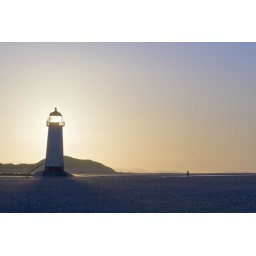
Bait collector walking towards the derelict Point of Ayr lighthouse apparently relit by the setting sun (with the carved legs)